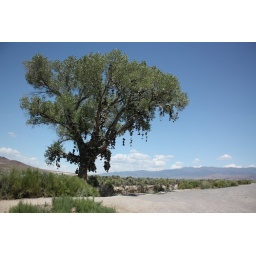
The biggest shoe tree in the west, or so I'm told.